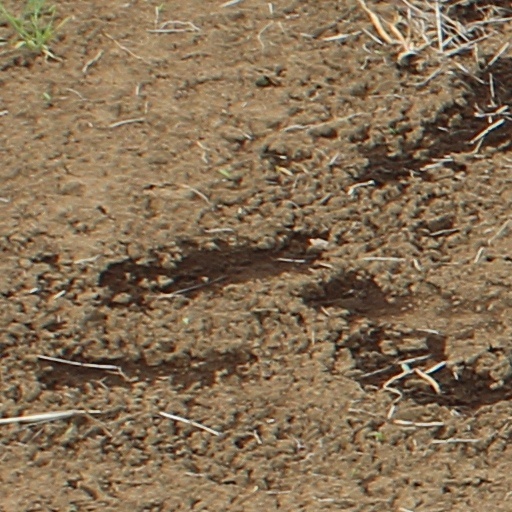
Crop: wheat